James Christie the Younger

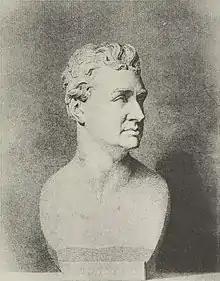
Bust of James Christie the Younger, William Behnes, 1826.

James Christie the Younger (1773–1831) was an English antiquarian, auctioneer, and eldest son of James Christie, founder of Christie's.